Tiburon, California

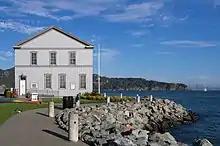
Tiburon Railroad & Ferry Depot Museum

There had been numerous attempts to incorporate a City of Tiburon over the years, but they had all failed to come to a vote due to the opposition of the large land owners. The only semblance of local land use input came from the Tiburon Peninsula Coordinating Council (TPCC). This was made up of representatives of each of the home owners associations; the school, fire and sanitary districts; and the City of Belvedere. In 1963, after a number of adverse rulings by County planners regarding development on the Tiburon Peninsula, the leaders of the TPCC decided that another attempt to incorporate was justified. A separate incorporation committee was established and work began. The main issues were: revision of the 1956 Master Plan, improved police services, opposition to the bridge to San Francisco, preservation of open space, and a desire for responsive local government.